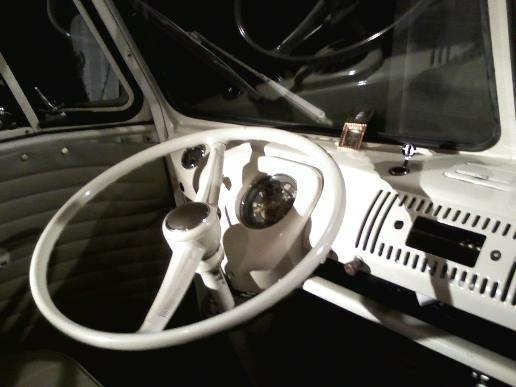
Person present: No